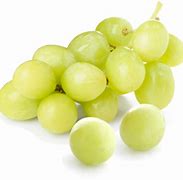
Label: Grapes